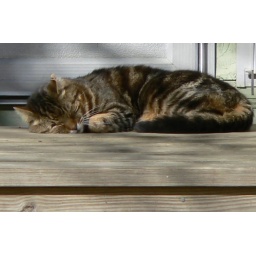
old cat sleeping in the sun